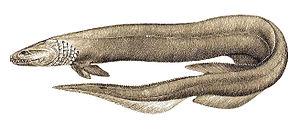
Chlamydoselachus est un genre de requin primitif dont on ne connaît que deux espèces actuelles. Ce genre a fait son apparition il y a 150 millions d'années.
La famille des Chlamydoselachidae est une famille de requins primitifs classée jusqu'à présent dans l'ordre des Hexanchiformes. Cependant les espèces fossiles et actuelles de Chlamydoselachidae diffèrent suffisamment des autres Hexanchiformes pour qu'un ordre particulier, Chlamydoselachiformes, ait été proposé par Shigeru Shirai.